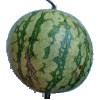
Label: Watermelon 1